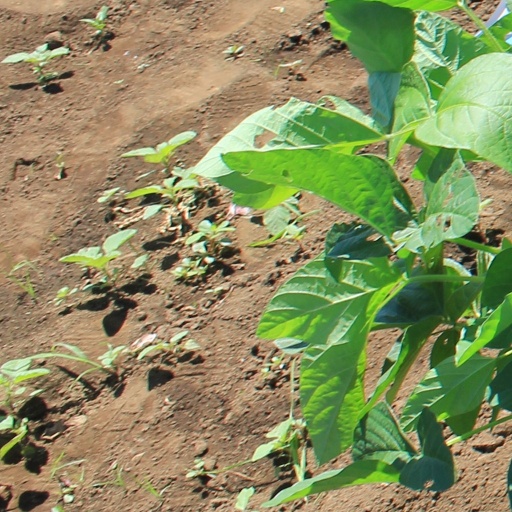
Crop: soybean